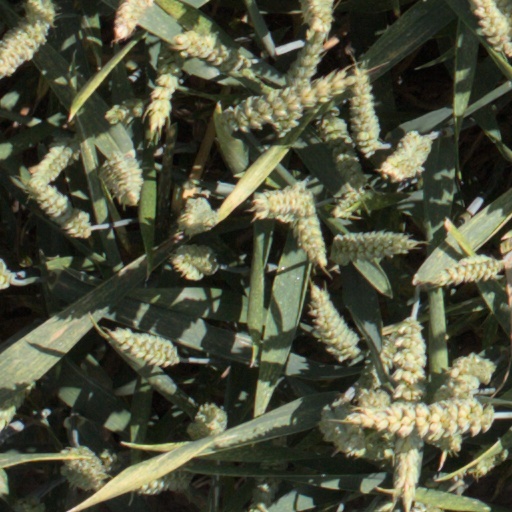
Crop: wheat